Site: brandenburg
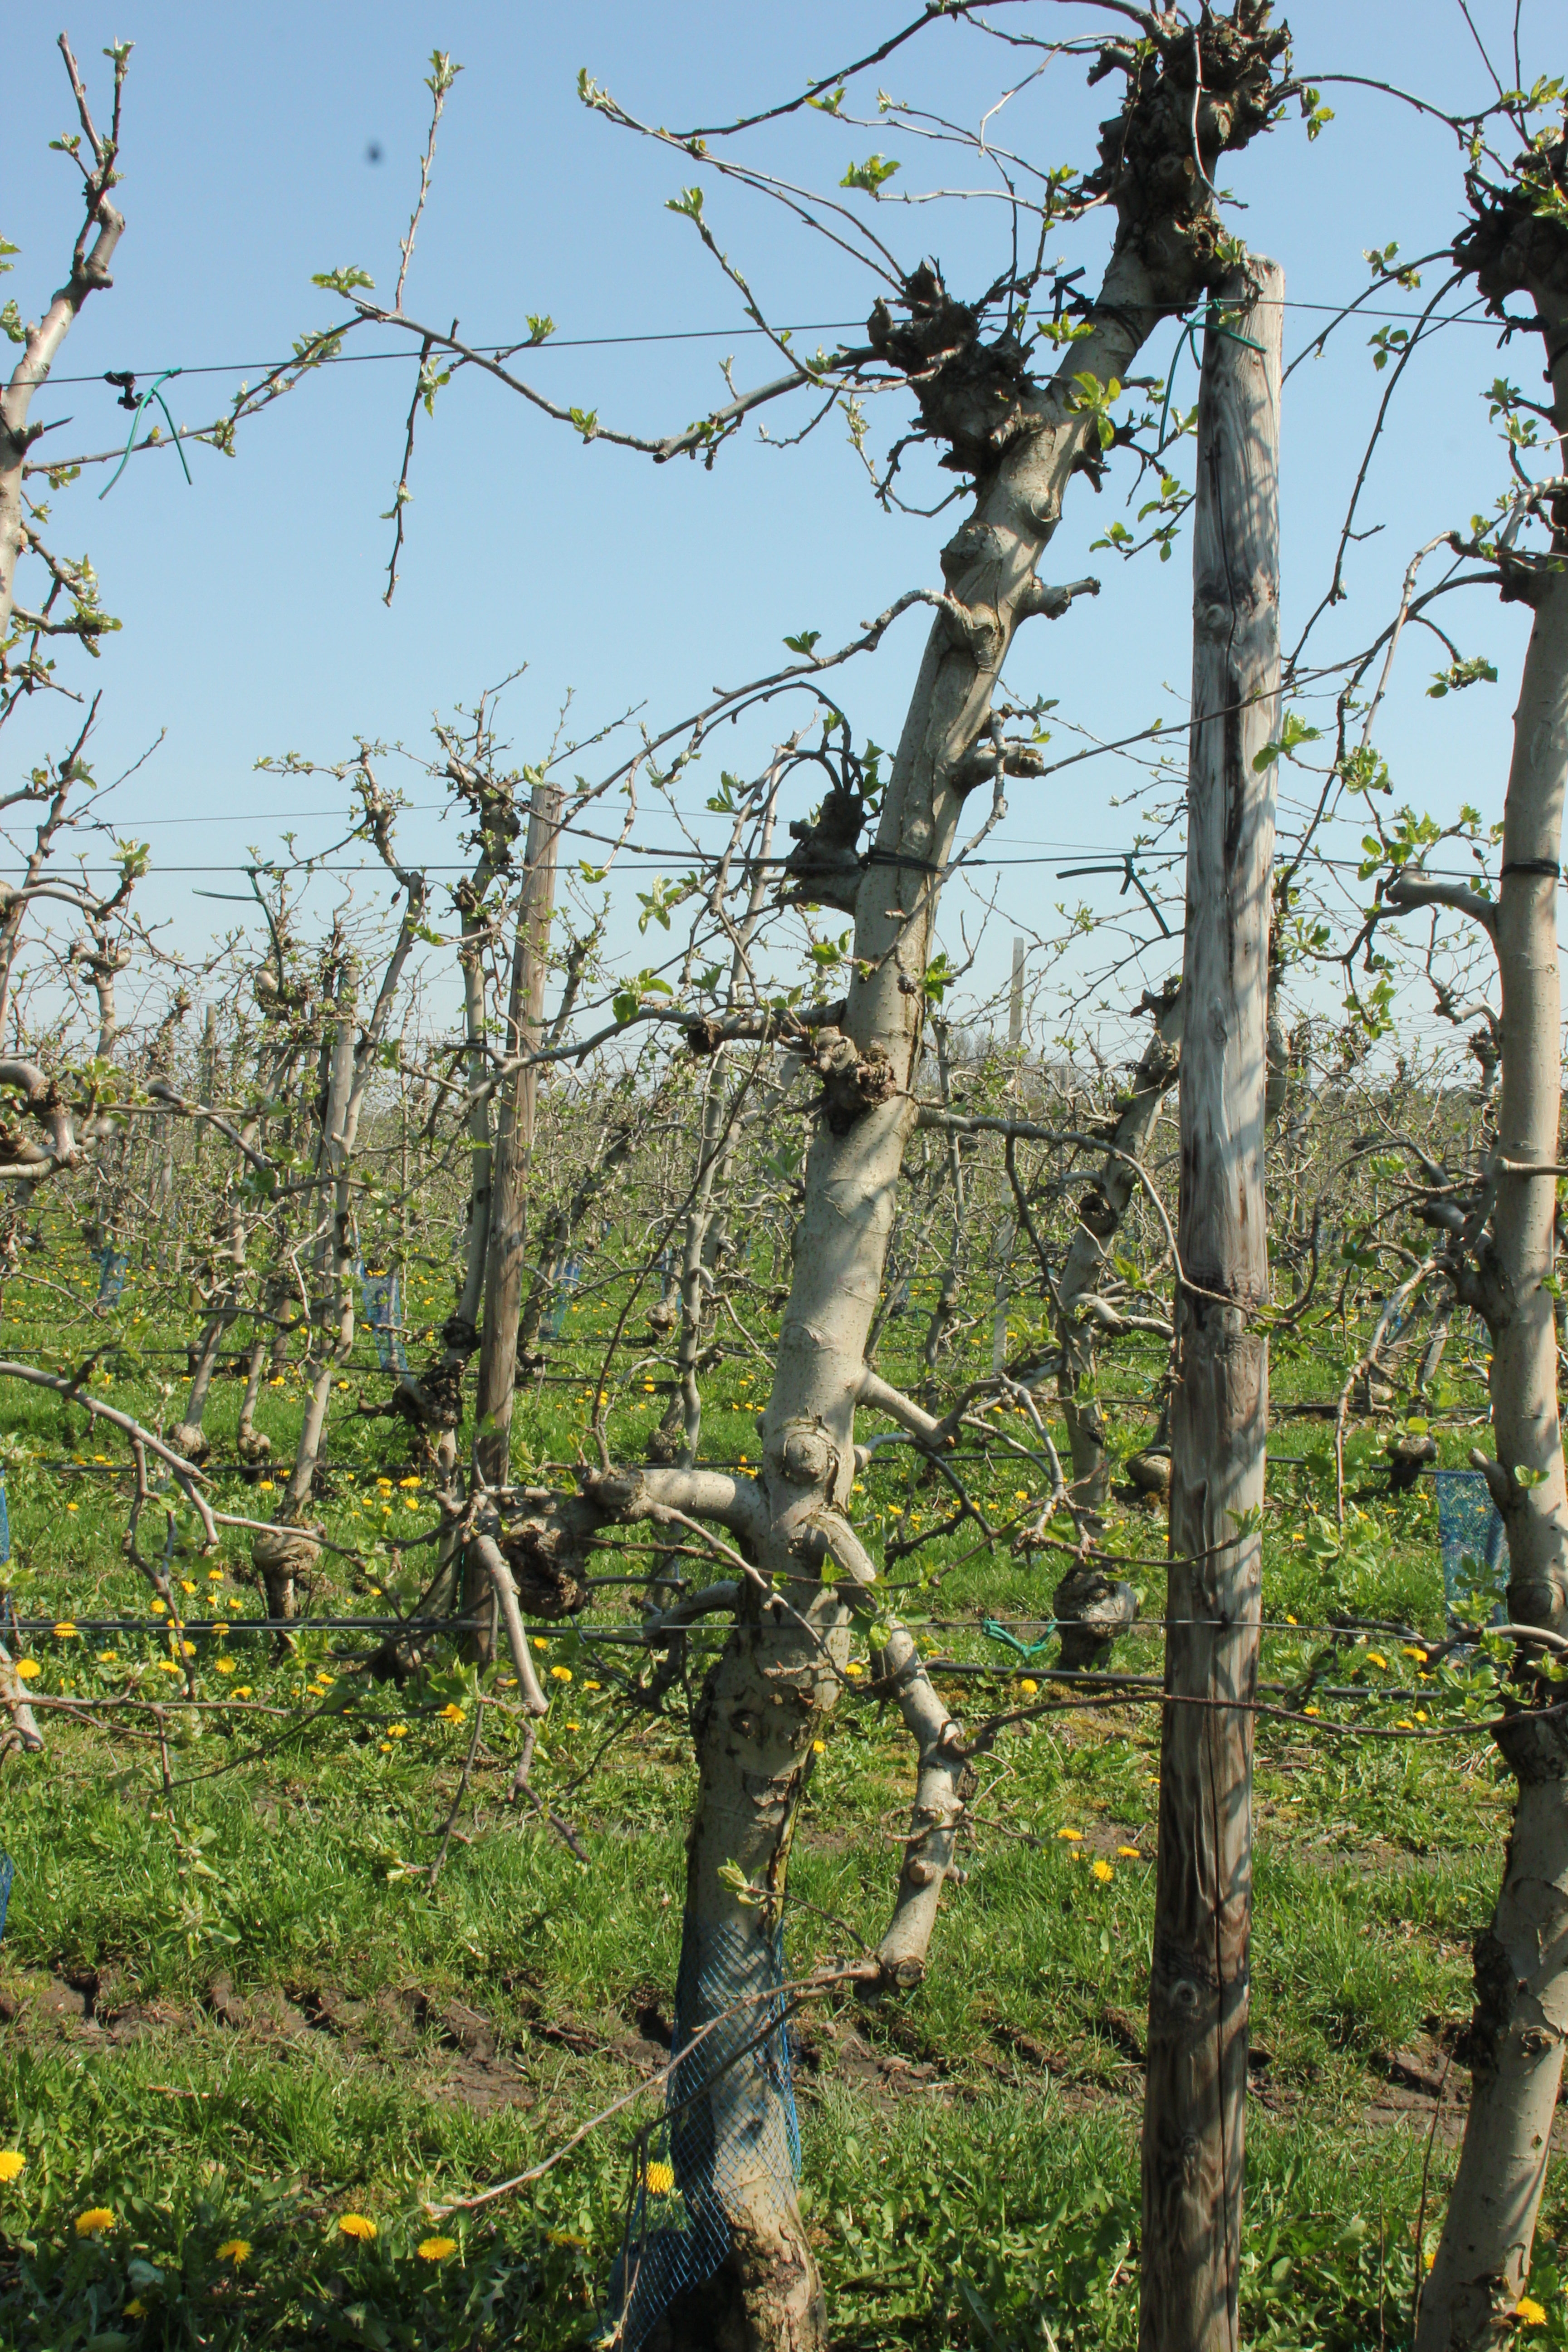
Growth stage (BBCH 56): Inflorescence emergence